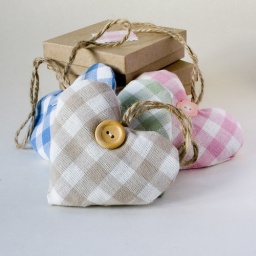
Lavender hearts available in beige, blue, green and pink with matching boxes